Sailing at the 1992 Summer Olympics

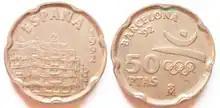
1992, 50 pesetas coin

Sailing/Yachting is an Olympic sport starting from the Games of the 1st Olympiad (1896 Olympics in Athens, Greece). With the exception of 1904 and possibly the canceled 1916 Summer Olympics, sailing has always been included on the Olympic schedule. The Sailing program of 1992 consisted of a total of ten sailing classes (disciplines). For each class races were scheduled from 27 July 1992 to 4 August 1992 of the coast of Barcelona, Spain on the Mediterranean Sea.